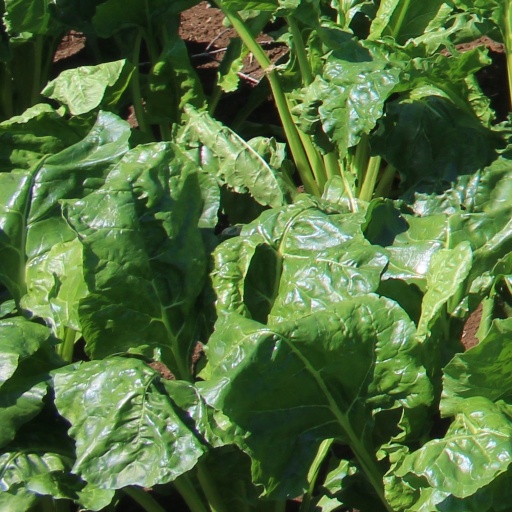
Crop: sugar beet